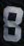
Number: 8